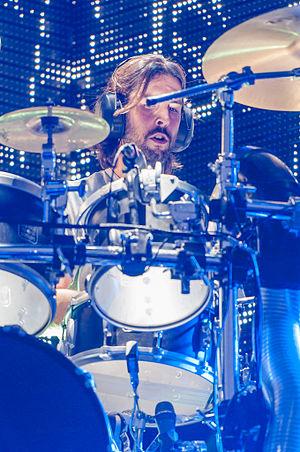
Rob Bourdon, de son vrai nom Robert Gregory Bourdon, né le 20 janvier 1979 à Agoura Hills, en Californie, est un musicien américain. Il est le batteur du groupe Linkin Park, dont il est le plus jeune membre.